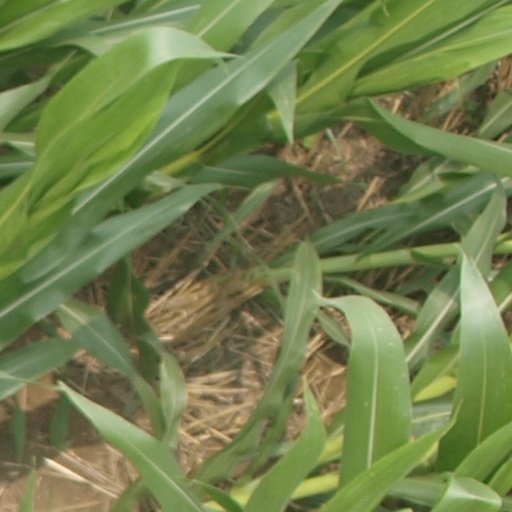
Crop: maize; corn